Grigory Shpigel

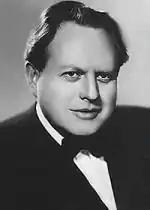

Grigory Oyzerovich Spiegel (24 July 1914 — 28 April 1981) was a Soviet and Russian actor and voice actor. Honored Artist of the RSFSR (1974).